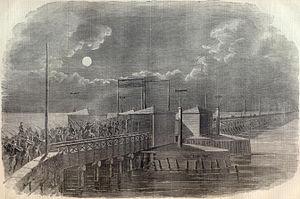
Daniel Adams Butterfield est un homme d'affaires américain, un politicien, et un des political generals de l'Armée de l'Union pendant la guerre de Sécession. On lui attribue la composition de la fameuse sonnerie de clairon Taps. Après-guerre, pendant la présidence de Ulysses Grant, Butterfield est nommé assistant du trésorier-général des États-Unis. Daniel Butterfield est compromis dans le scandale Fisk-Gould. Il reçoit en 1892, 30 ans après les faits, la Medal of Honor « pour acte de bravoure ».